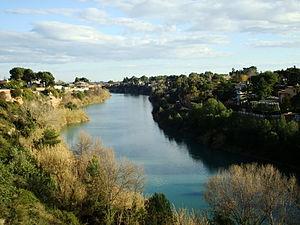
Vila-Real est une commune d'Espagne de la banlieue sud de Castellón de la Plana, dans la province de Castellón, située dans la comarque de Plana Baixa, au nord de la ville Valence dans une zone à prédominance linguistique valencienne, et connue antérieurement en castillan sous les noms de Villarreal ou Villarreal de los Infantes.